La Toca Formation

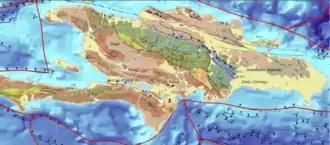
Geological map of Hispaniola. La Toca Formation forms part of the brown-colored areas in the north and northeast of the island, indicated by uT. The black triangles indicate the Late Eocene Hatillo thrust fault.

La Toca Formation was first defined by Redmond in 1982. The formation mainly consists of marls and turbiditic sandstones and conglomerates deposited in the northeastern part of Hispaniola. The formation overlies the Los Hidalgos Formation and is overlain by the La Jaiba Conglomerate and in places by the Villa Trina Formation. It is laterally and time-equivalent with the Altamira and Luperón Formations and the Agua Clara Unit.